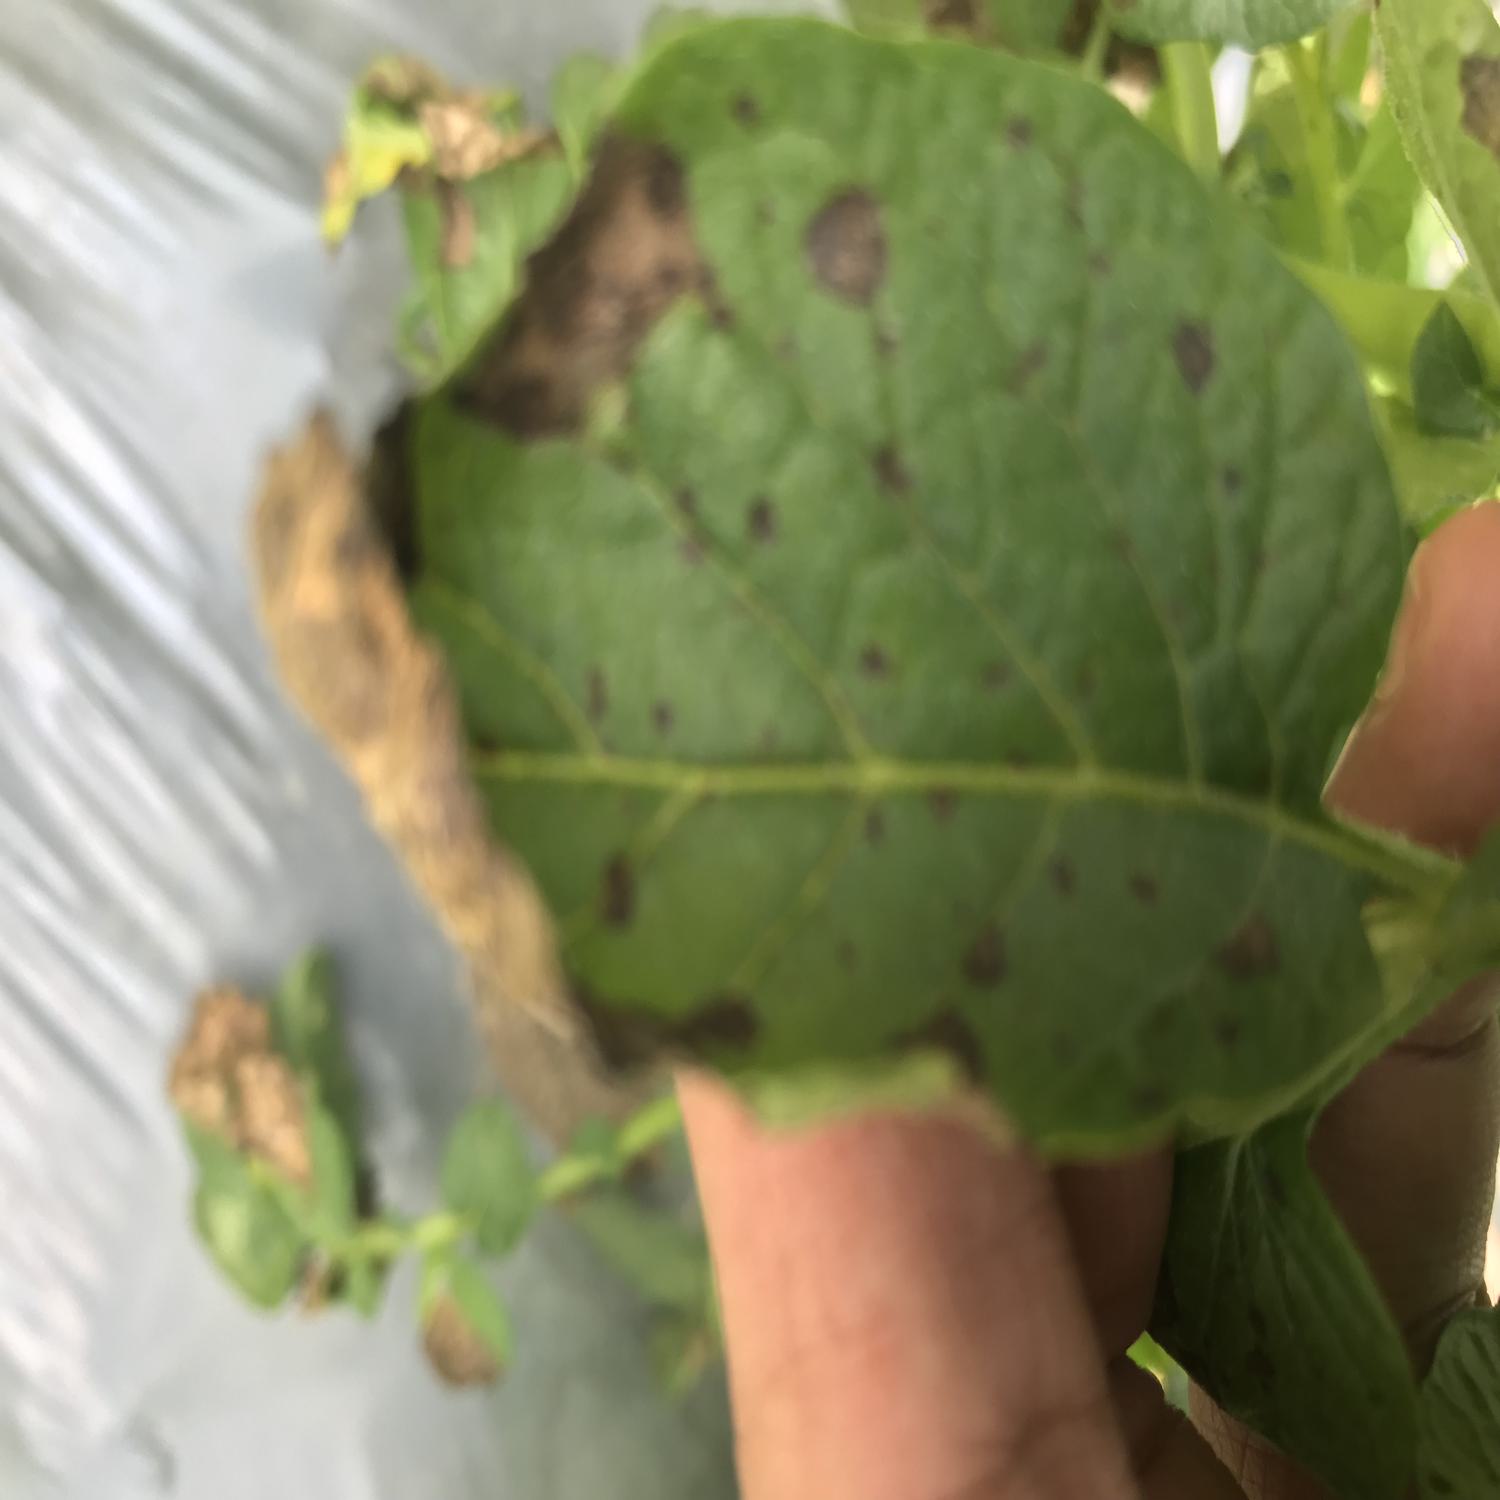
Label: Fungi